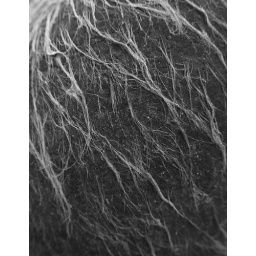
Moss covered rock in dry river bed.